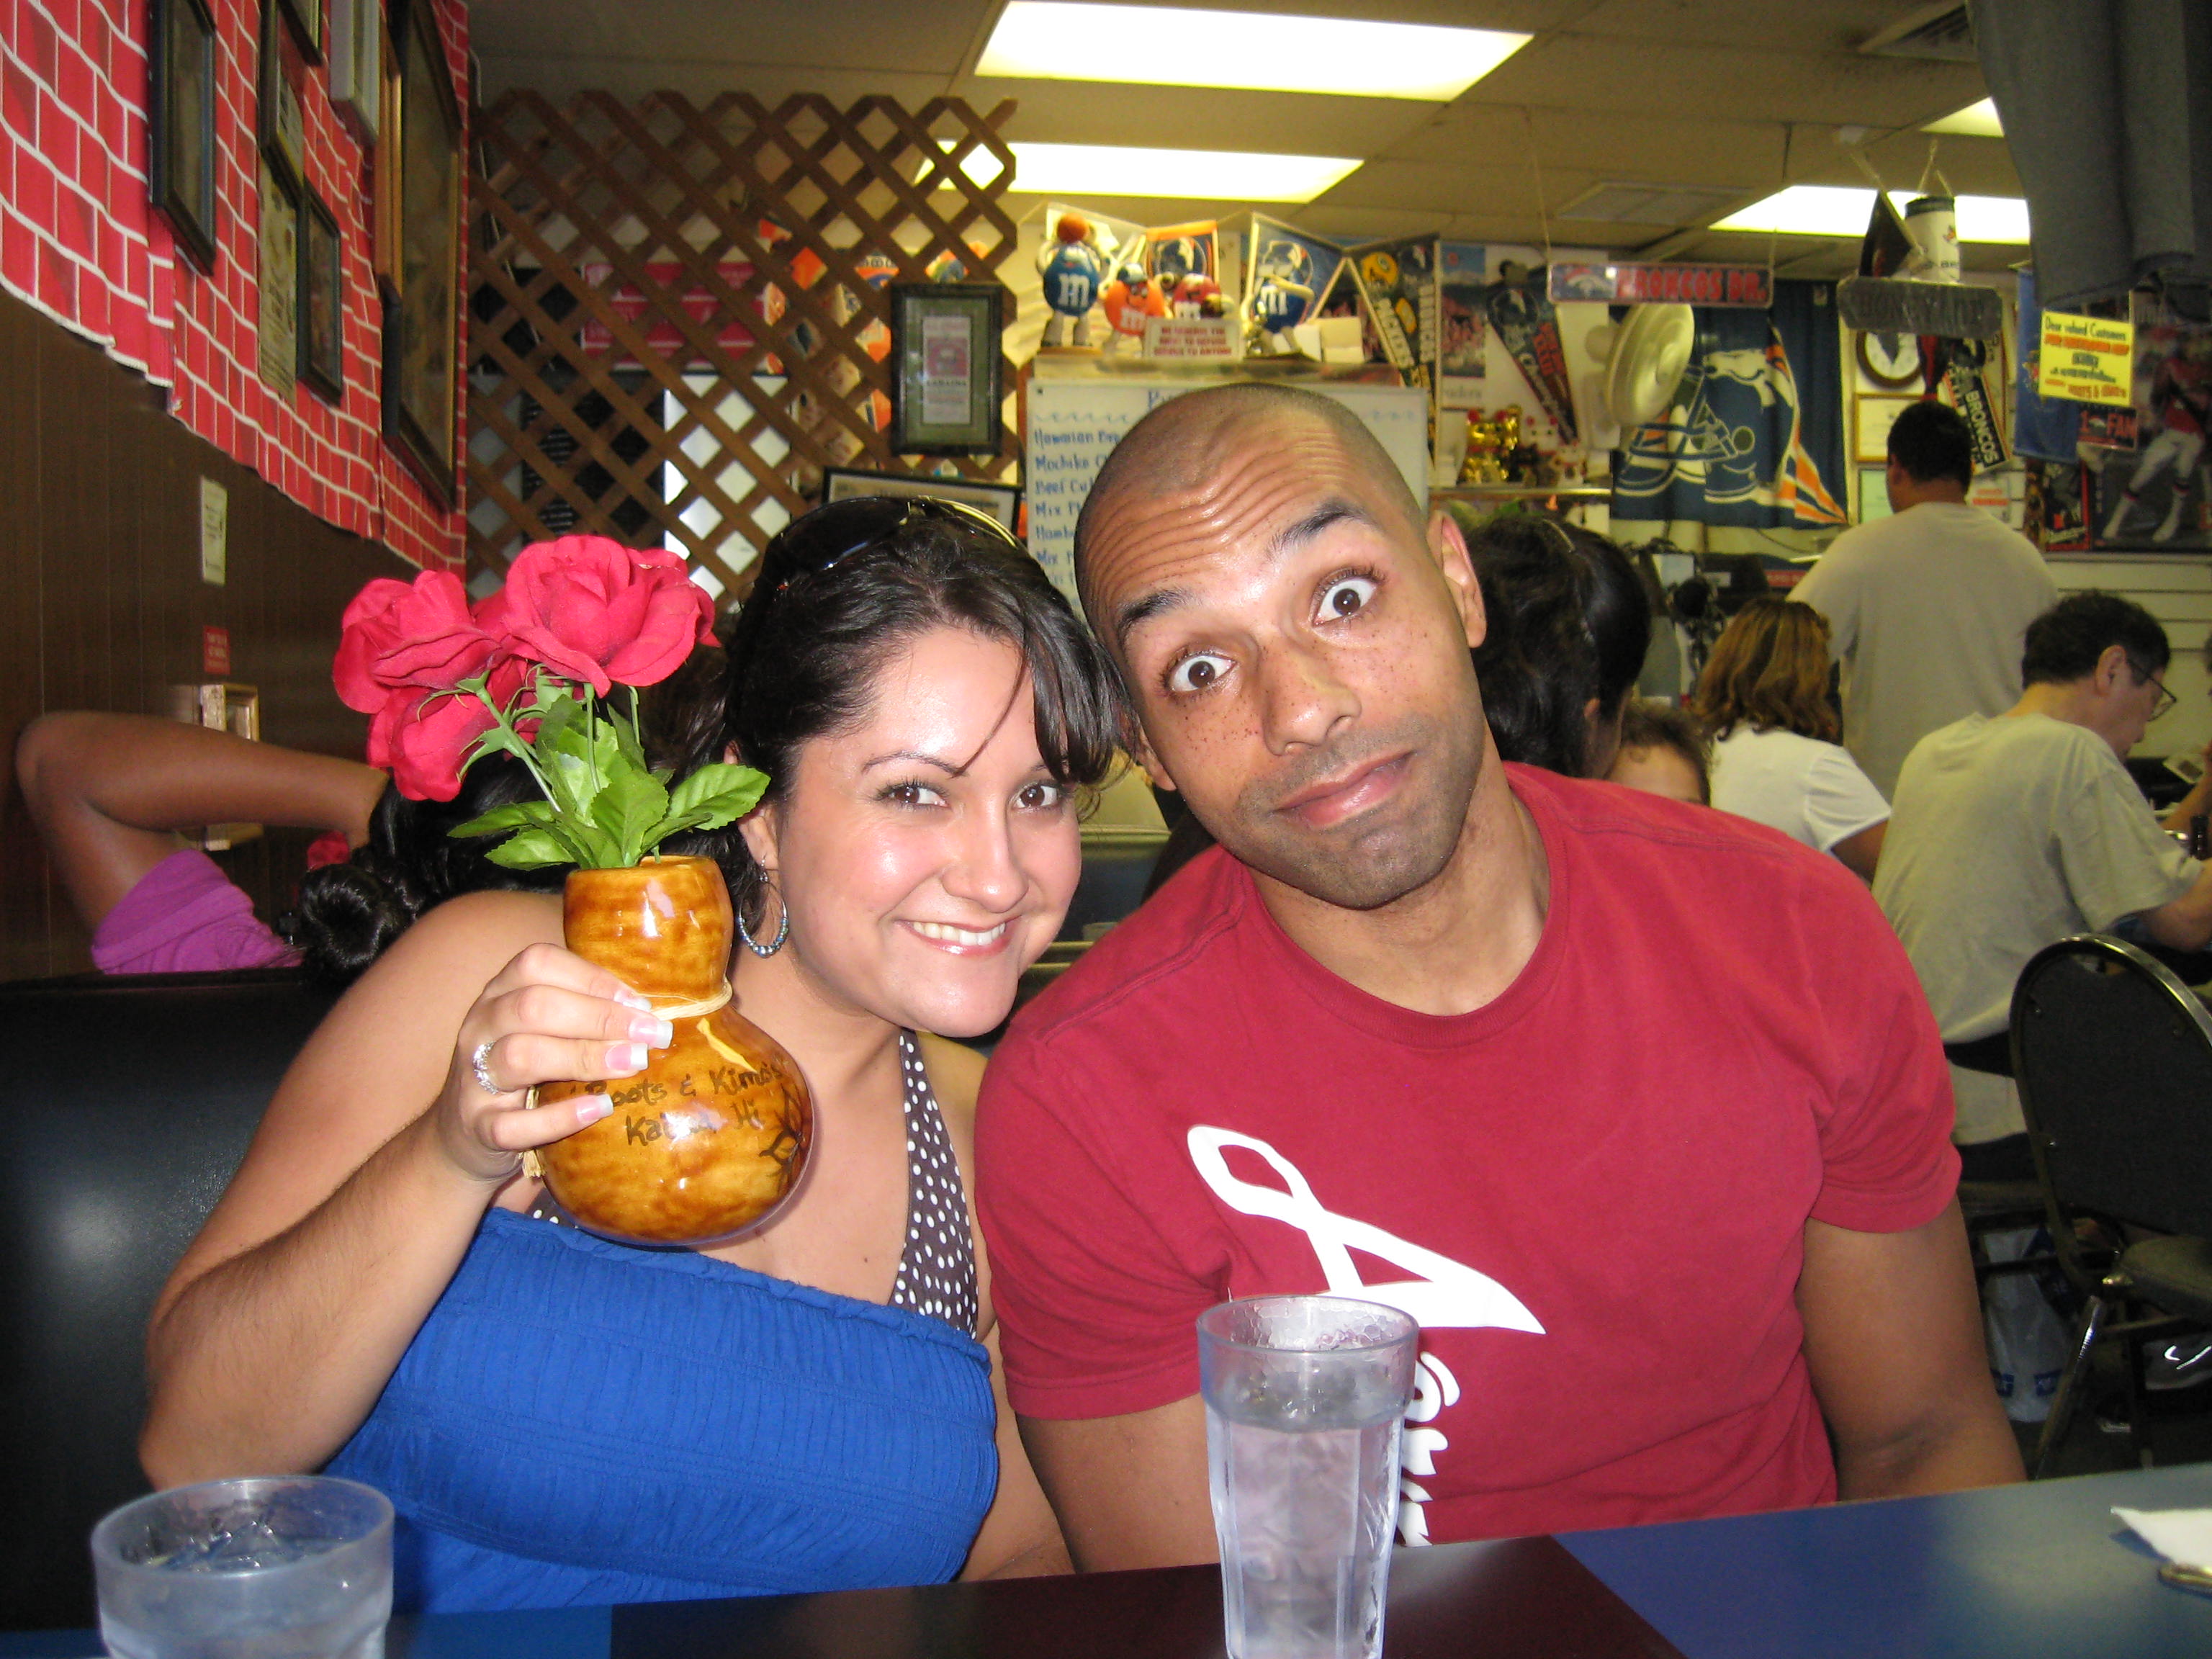
nature, city, vacation, love, meal, couple, romance, hawaii, marriage, smile, creativecommons, happy, relationship, boots, day, oahu, pearl, couples, ian, keating, arlett, kimo, kimos, sense